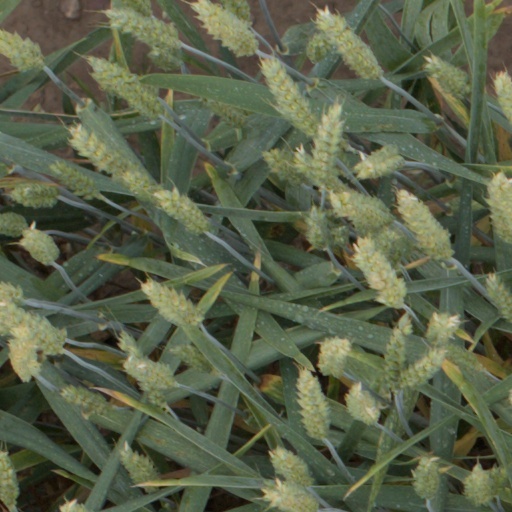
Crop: wheat